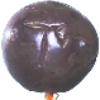
Label: passion_fruit